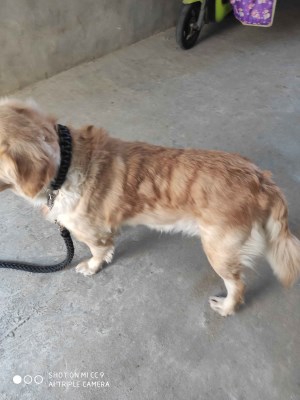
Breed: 5355-n000126-golden_retriever